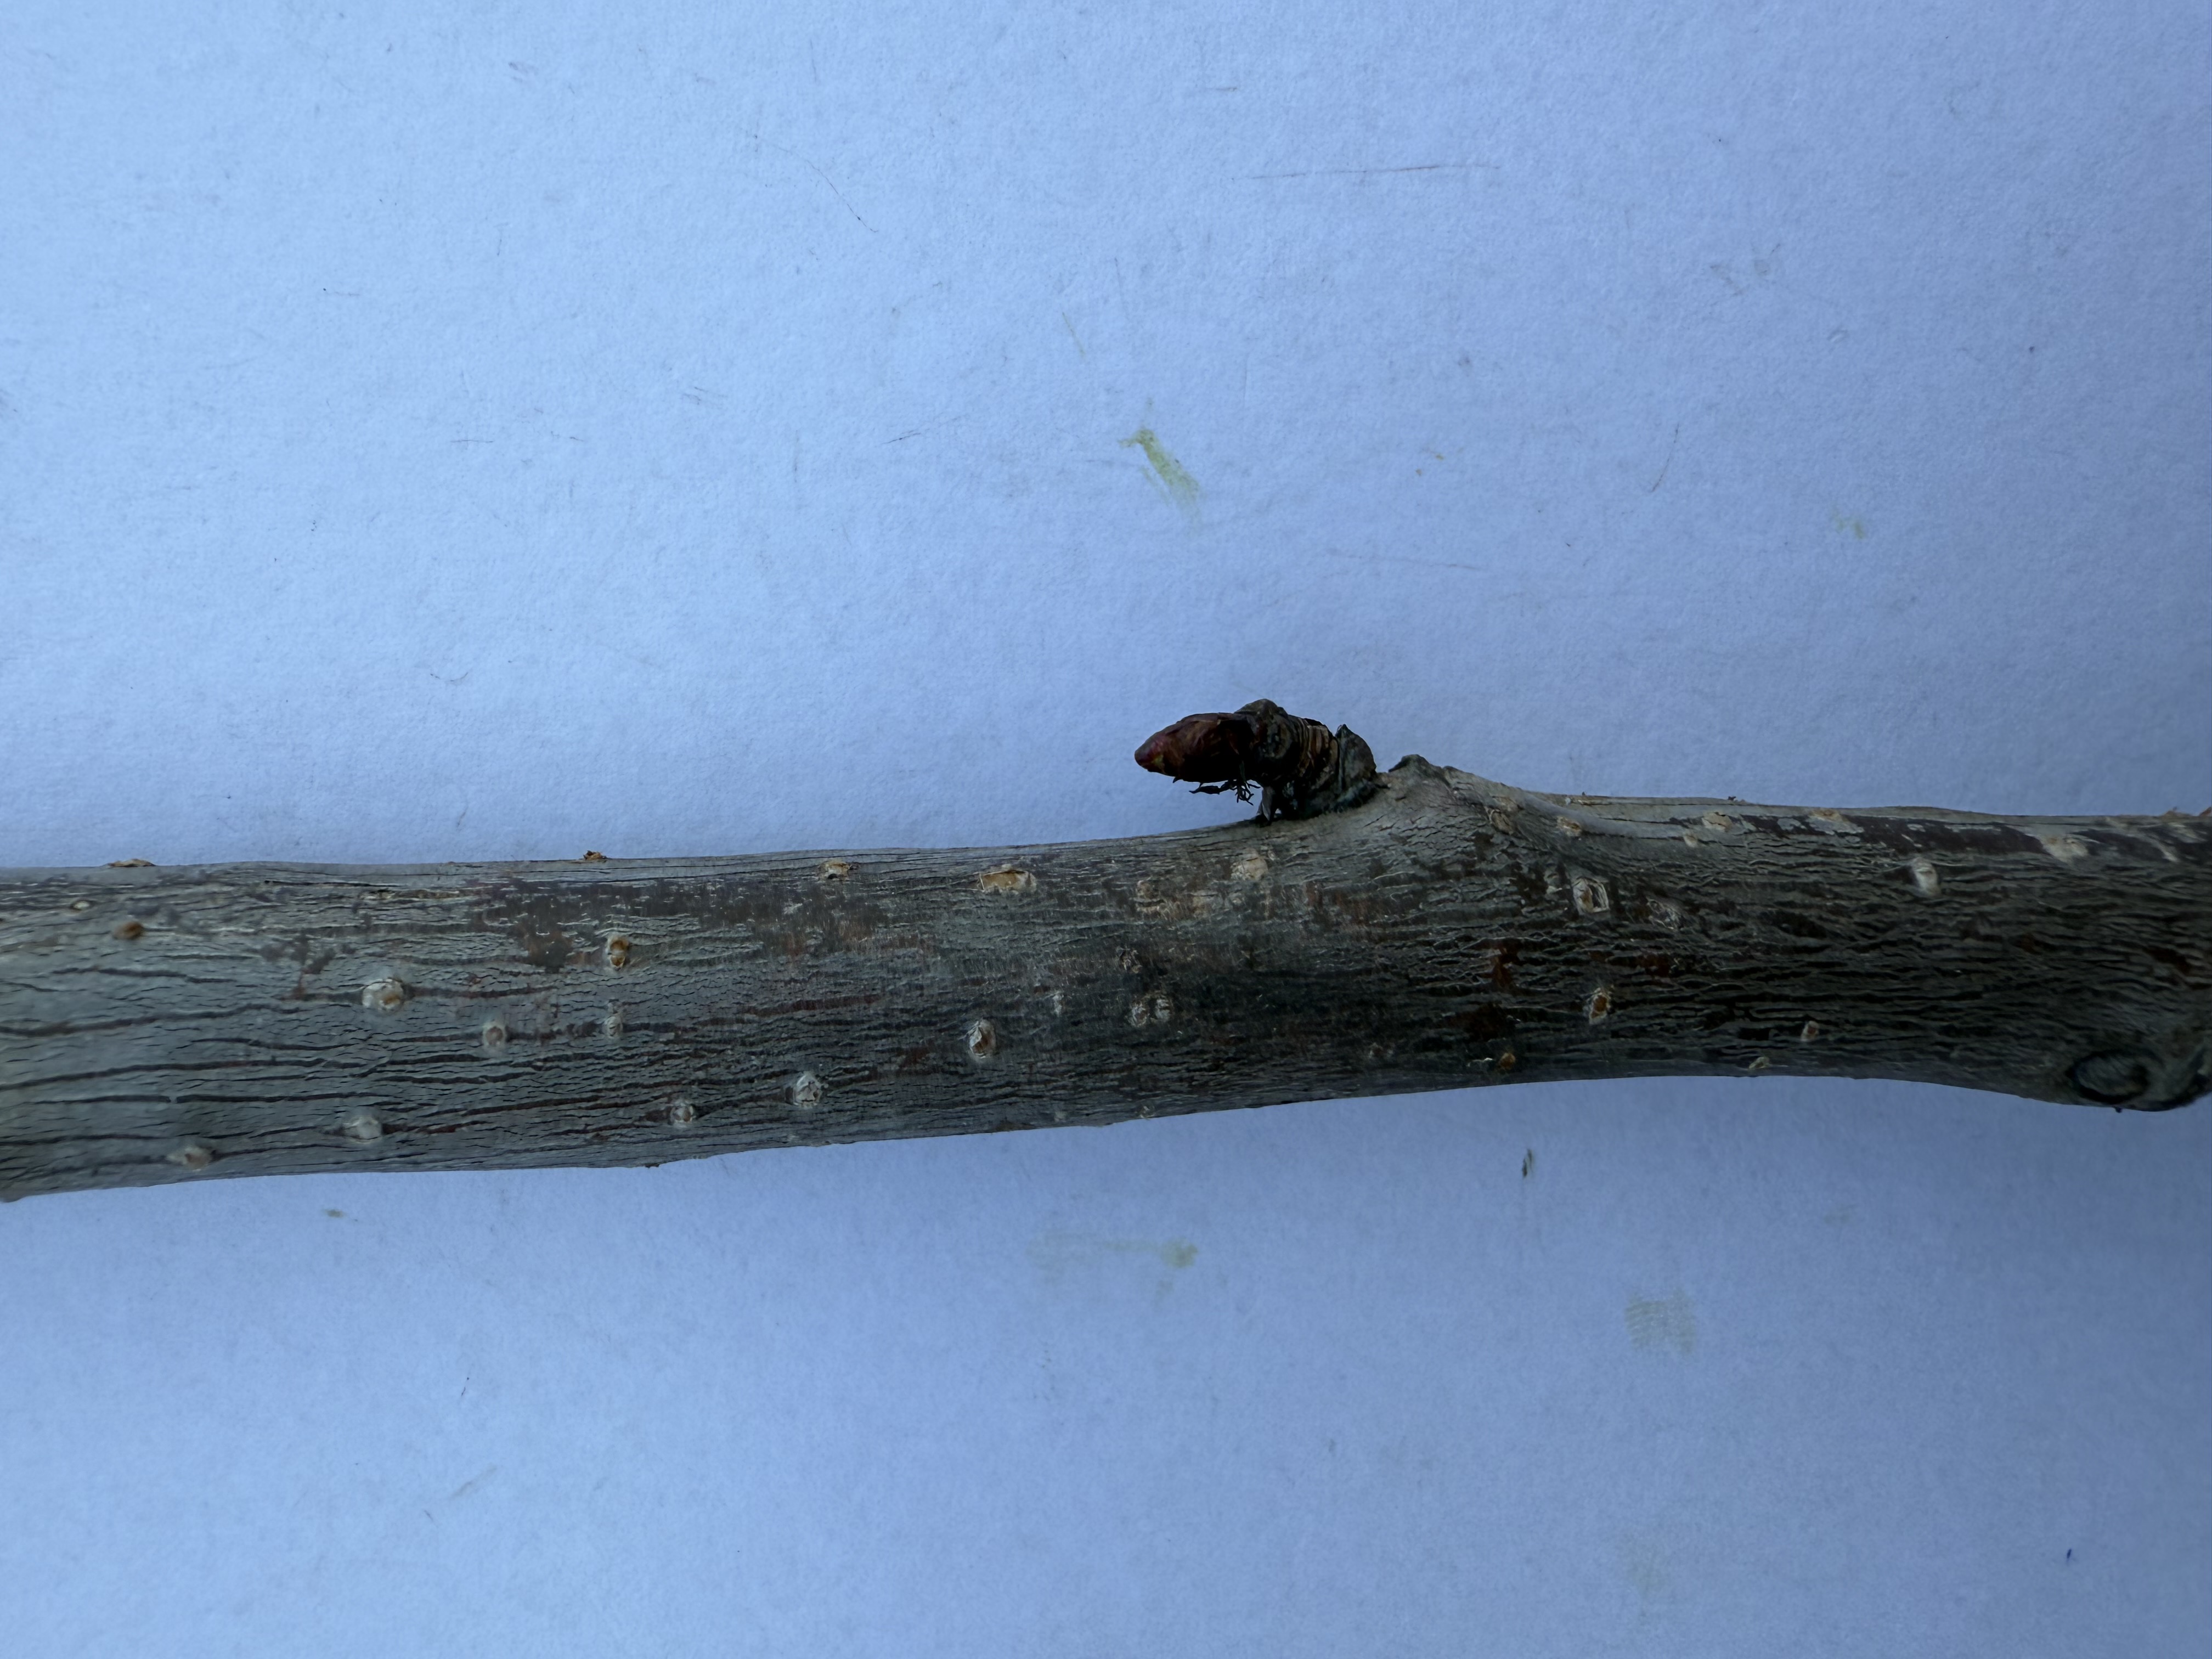
Variety: Sour Cherry